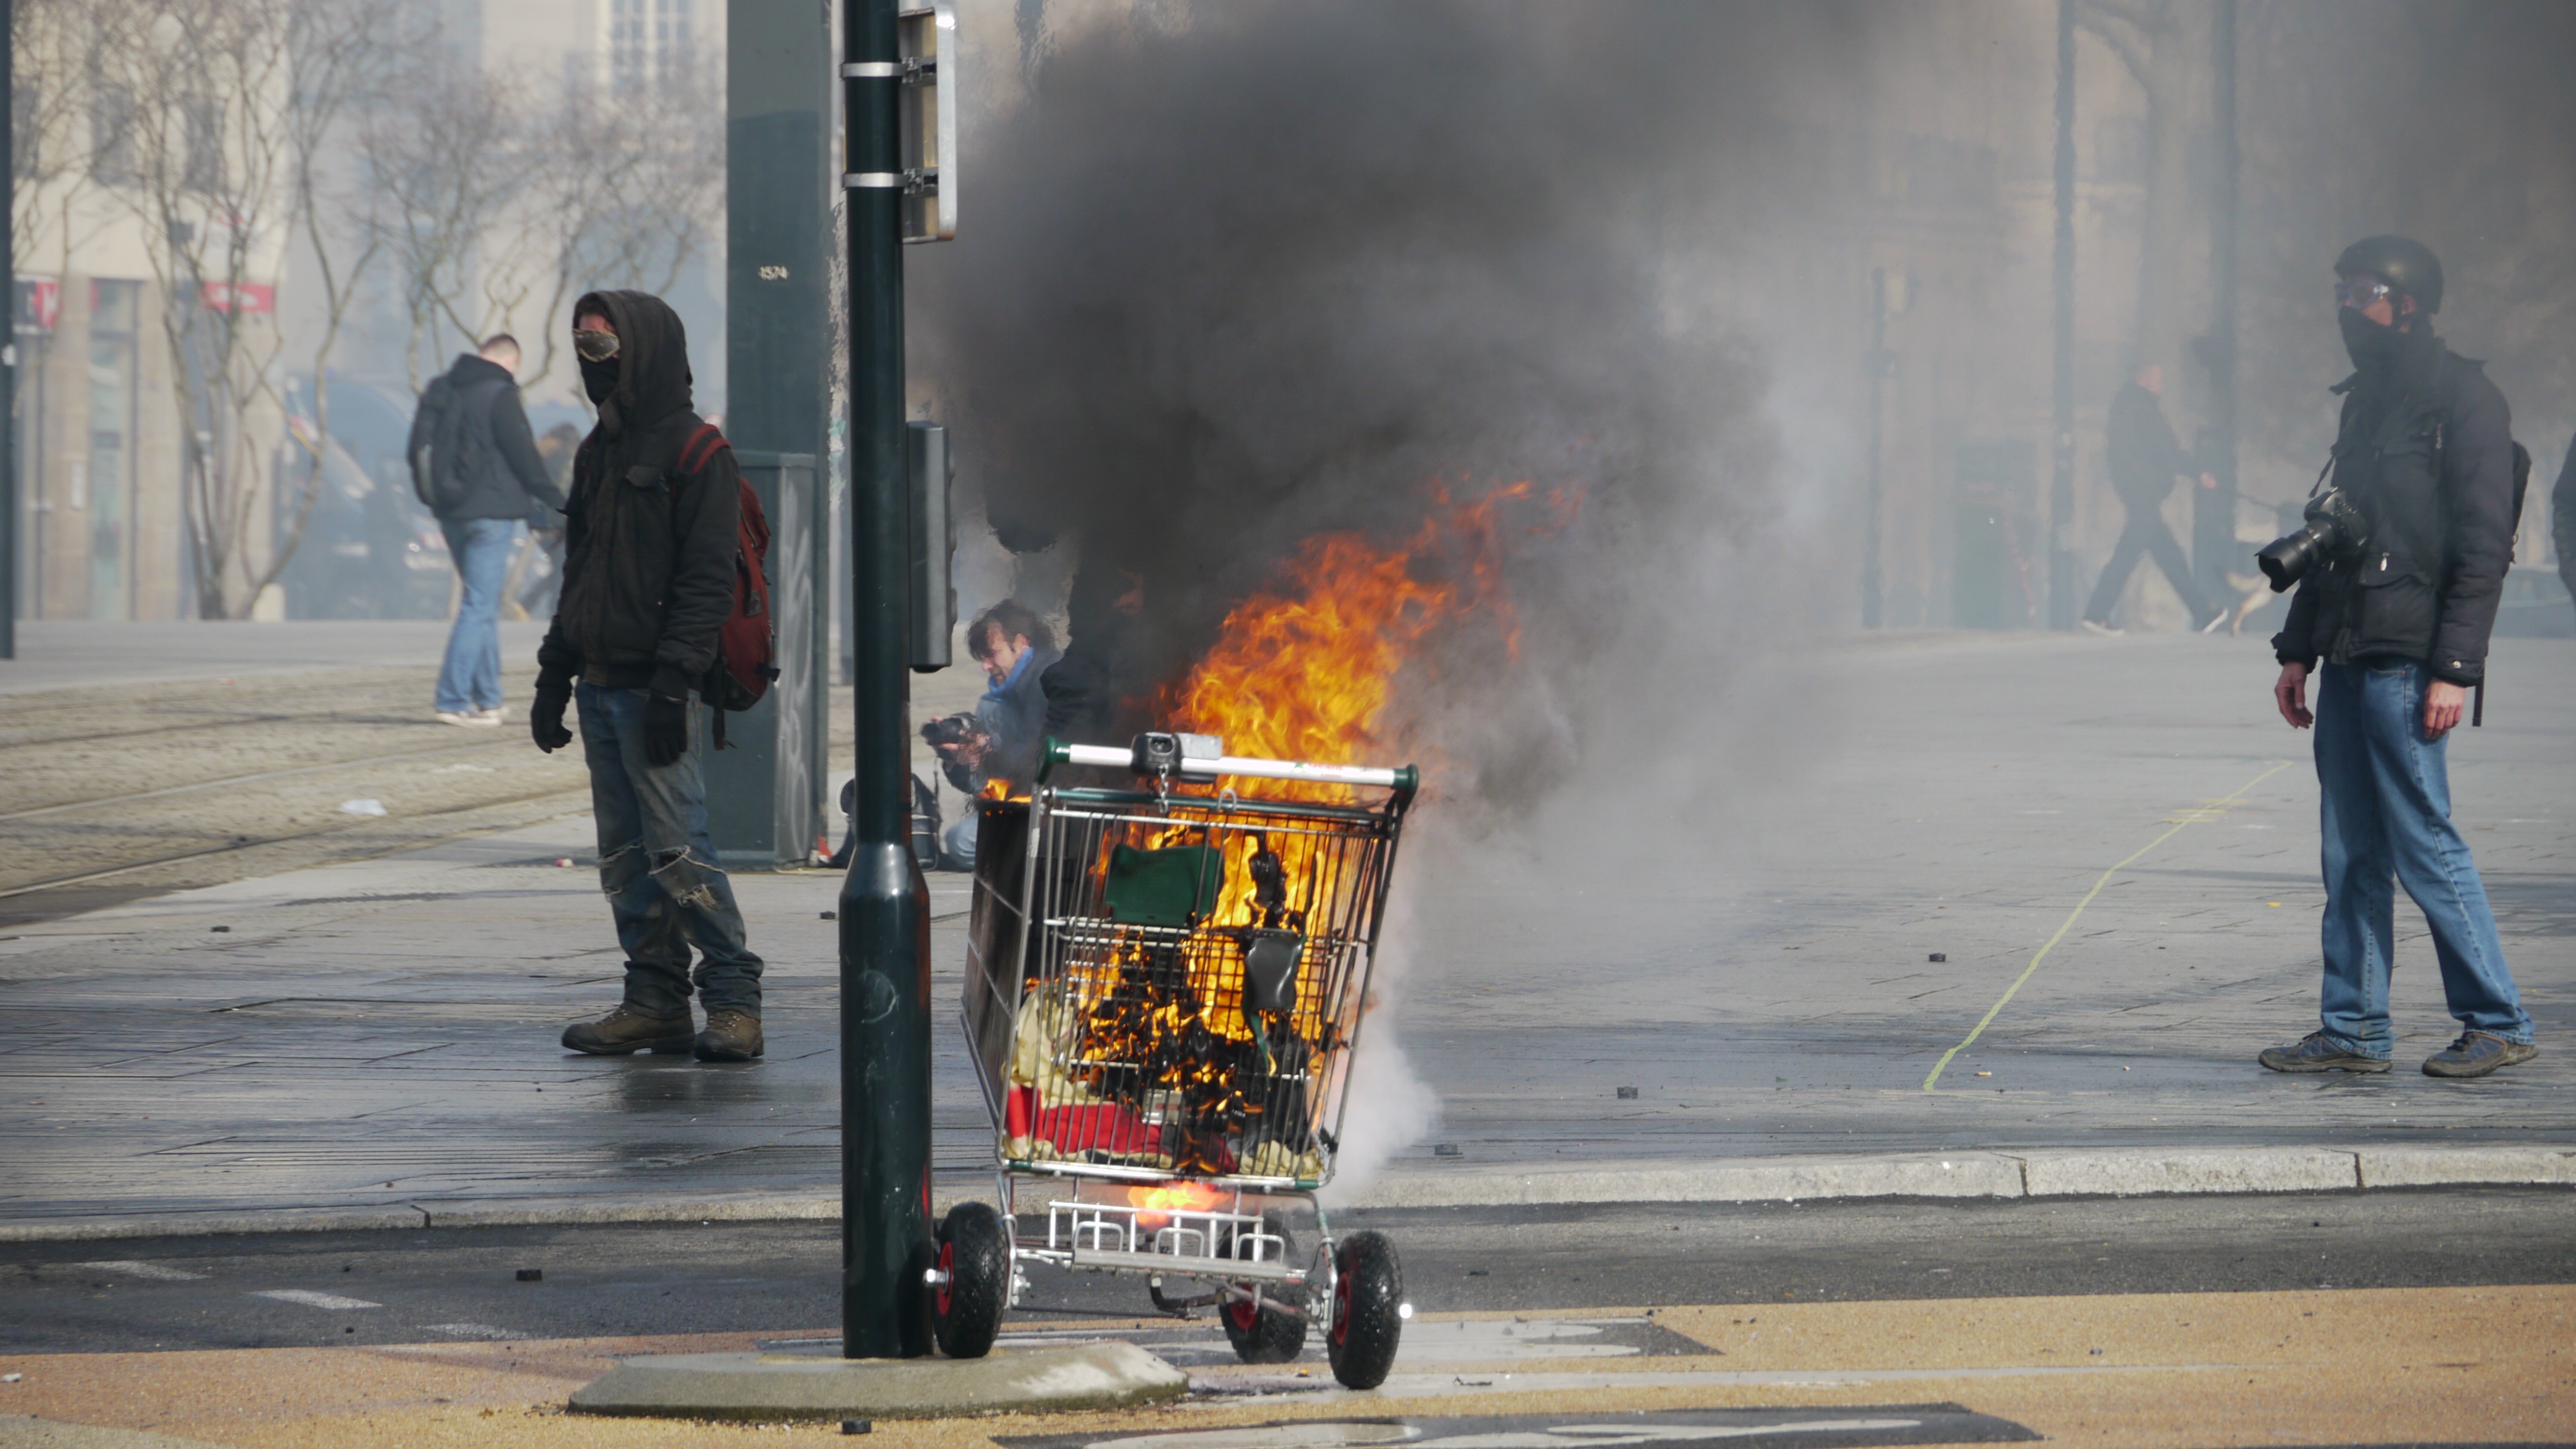
people, road, street, transport, vehicle, peace, fire, human, riot, against, justice, infrastructure, event, protest, victims, company, policy, strike, reform, opposition, governament